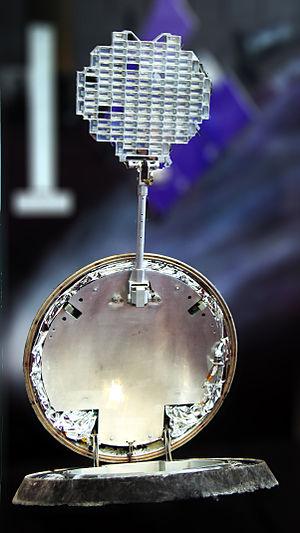
Stardust est une mission interplanétaire de l'agence spatiale américaine, la NASA. La sonde spatiale développée a pour objectif de ramener sur Terre des échantillons de la queue de la comète 81P/Wild ainsi que des poussières interstellaires. La sonde est lancée le 7 février 1999 par une fusée Delta II puis a recours à l'assistance gravitationnelle de la Terre pour rejoindre sa cible. Le 24 janvier 2004, Stardust traverse la queue de la comète en passant à moins de 236 km de son noyau et capture plusieurs milliers de particules dans un collecteur rempli d'aérogel. Ces échantillons reviennent sur Terre dans une capsule qui, après s'être détachée de la sonde, effectue une rentrée atmosphérique avant d'atterrir en douceur le 15 janvier 2006 dans le désert de l'Utah aux États-Unis. Stardust est la première mission à ramener un échantillon d'un corps céleste autre que la Lune.